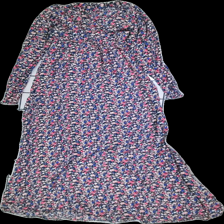
View: front
Type: Dress
Category: Ladies
Brand: Missing
Colors: Multicolor, Blue, Pink, Beige
Material: 100% viscose
Pattern: Floral print
Cut: Regular
Season: Summer
Smell: Minor
Damage: rhinestones missing
Price range: <50
Recommended usage: Reuse
Comment: Home made